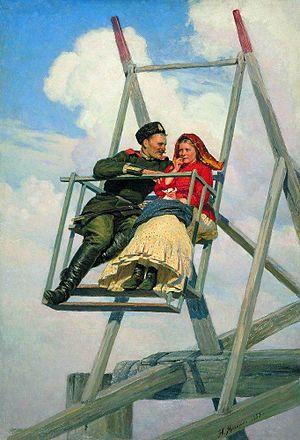
Ceci est une chronologie des parcs de loisirs, c'est-à-dire des événements liés aux parcs de loisirs dans le monde.